Institut Ramon Llull

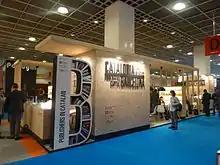
Fira de Frankfurt 2015

In 2009 it took part in the Venice Biennale for the first time. As part of the "Eventi Collateralli", the 53rd Biennale included a Catalan pavilion, with the exhibition "La comunitat inconfessable" curate by Valentín Roma, which was visited by 45,633 people. Several events were held alongside this, including the academic symposium "Les ciutats inconfessables".